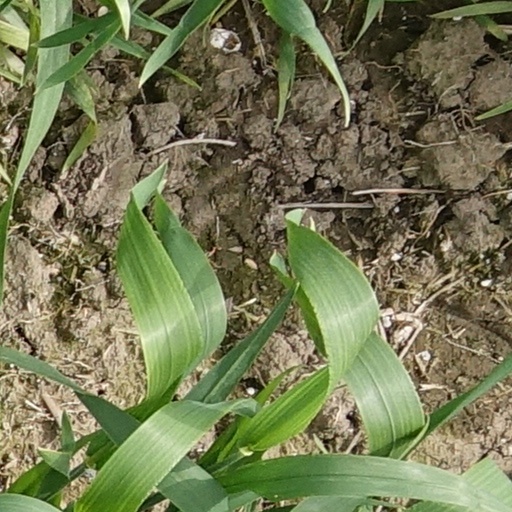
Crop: wheat